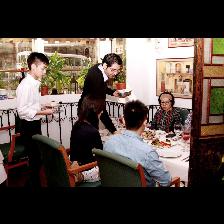
Label: Human